Extraterrestrial diamonds

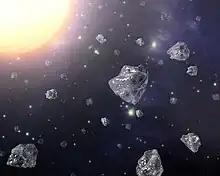
Artist's conception of a multitude of tiny diamonds next to a hot star.

In 1987, a team of scientists examined some primitive meteorites and found grains of diamond about 2.5 nanometers in diameter (nanodiamonds). Trapped in them were noble gases whose isotopic signature indicated they came from outside the Solar System. Analyses of additional primitive meteorites also found nanodiamonds. The record of their origins was preserved despite a long and violent history that started when they were ejected from a star into the interstellar medium, went through the formation of the Solar System, were incorporated into a planetary body that was later broken up into meteorites, and finally crashed on the Earth's surface.